Eikev

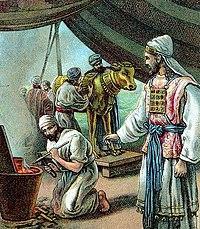
"The Golden Calf" (illustration from a Bible card published 1907 by the Providence Lithograph Company)

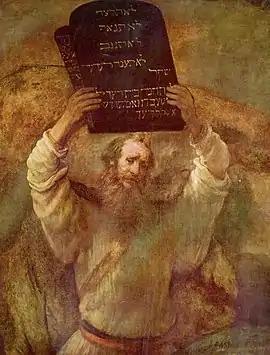
"Moses with the Tablets of the Law" (1659 painting by Rembrandt)

In the third reading, Moses warned the Israelites not to believe that God had enabled them to possess the land because of their own virtue; God was dispossessing the land's current inhabitants for two reasons: because of those nations' wickedness, and to fulfill the oath that God had made to Abraham, Isaac, and Jacob. Moses exhorted the Israelites to remember how they had provoked God to anger in the wilderness. At Horeb they so provoked God that God was angry enough to have destroyed them. Moses ascended the mountain, stayed for 40 days and nights, and consumed no bread or water. At the end of the 40 days, God gave Moses two stone tablets that God had inscribed with the covenant that God had addressed to the Israelites. God told Moses to hurry down, for the people whom Moses brought out of Egypt had acted wickedly and had made a molten image. God told Moses that God was inclined to destroy them and make of Moses a nation far more numerous than they. Moses started down the mountain with the two tablets in his hands, when he saw how the Israelites had made themselves a molten calf. Moses smashed the two tablets before their eyes, and threw himself down before God, fasting another 40 days and nights. God gave heed to Moses. God was angry enough with Aaron to have destroyed him, so Moses also interceded for Aaron. Moses burned the calf, ground it into dust, and threw its dust into the brook that came down from the mountain.